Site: brandenburg
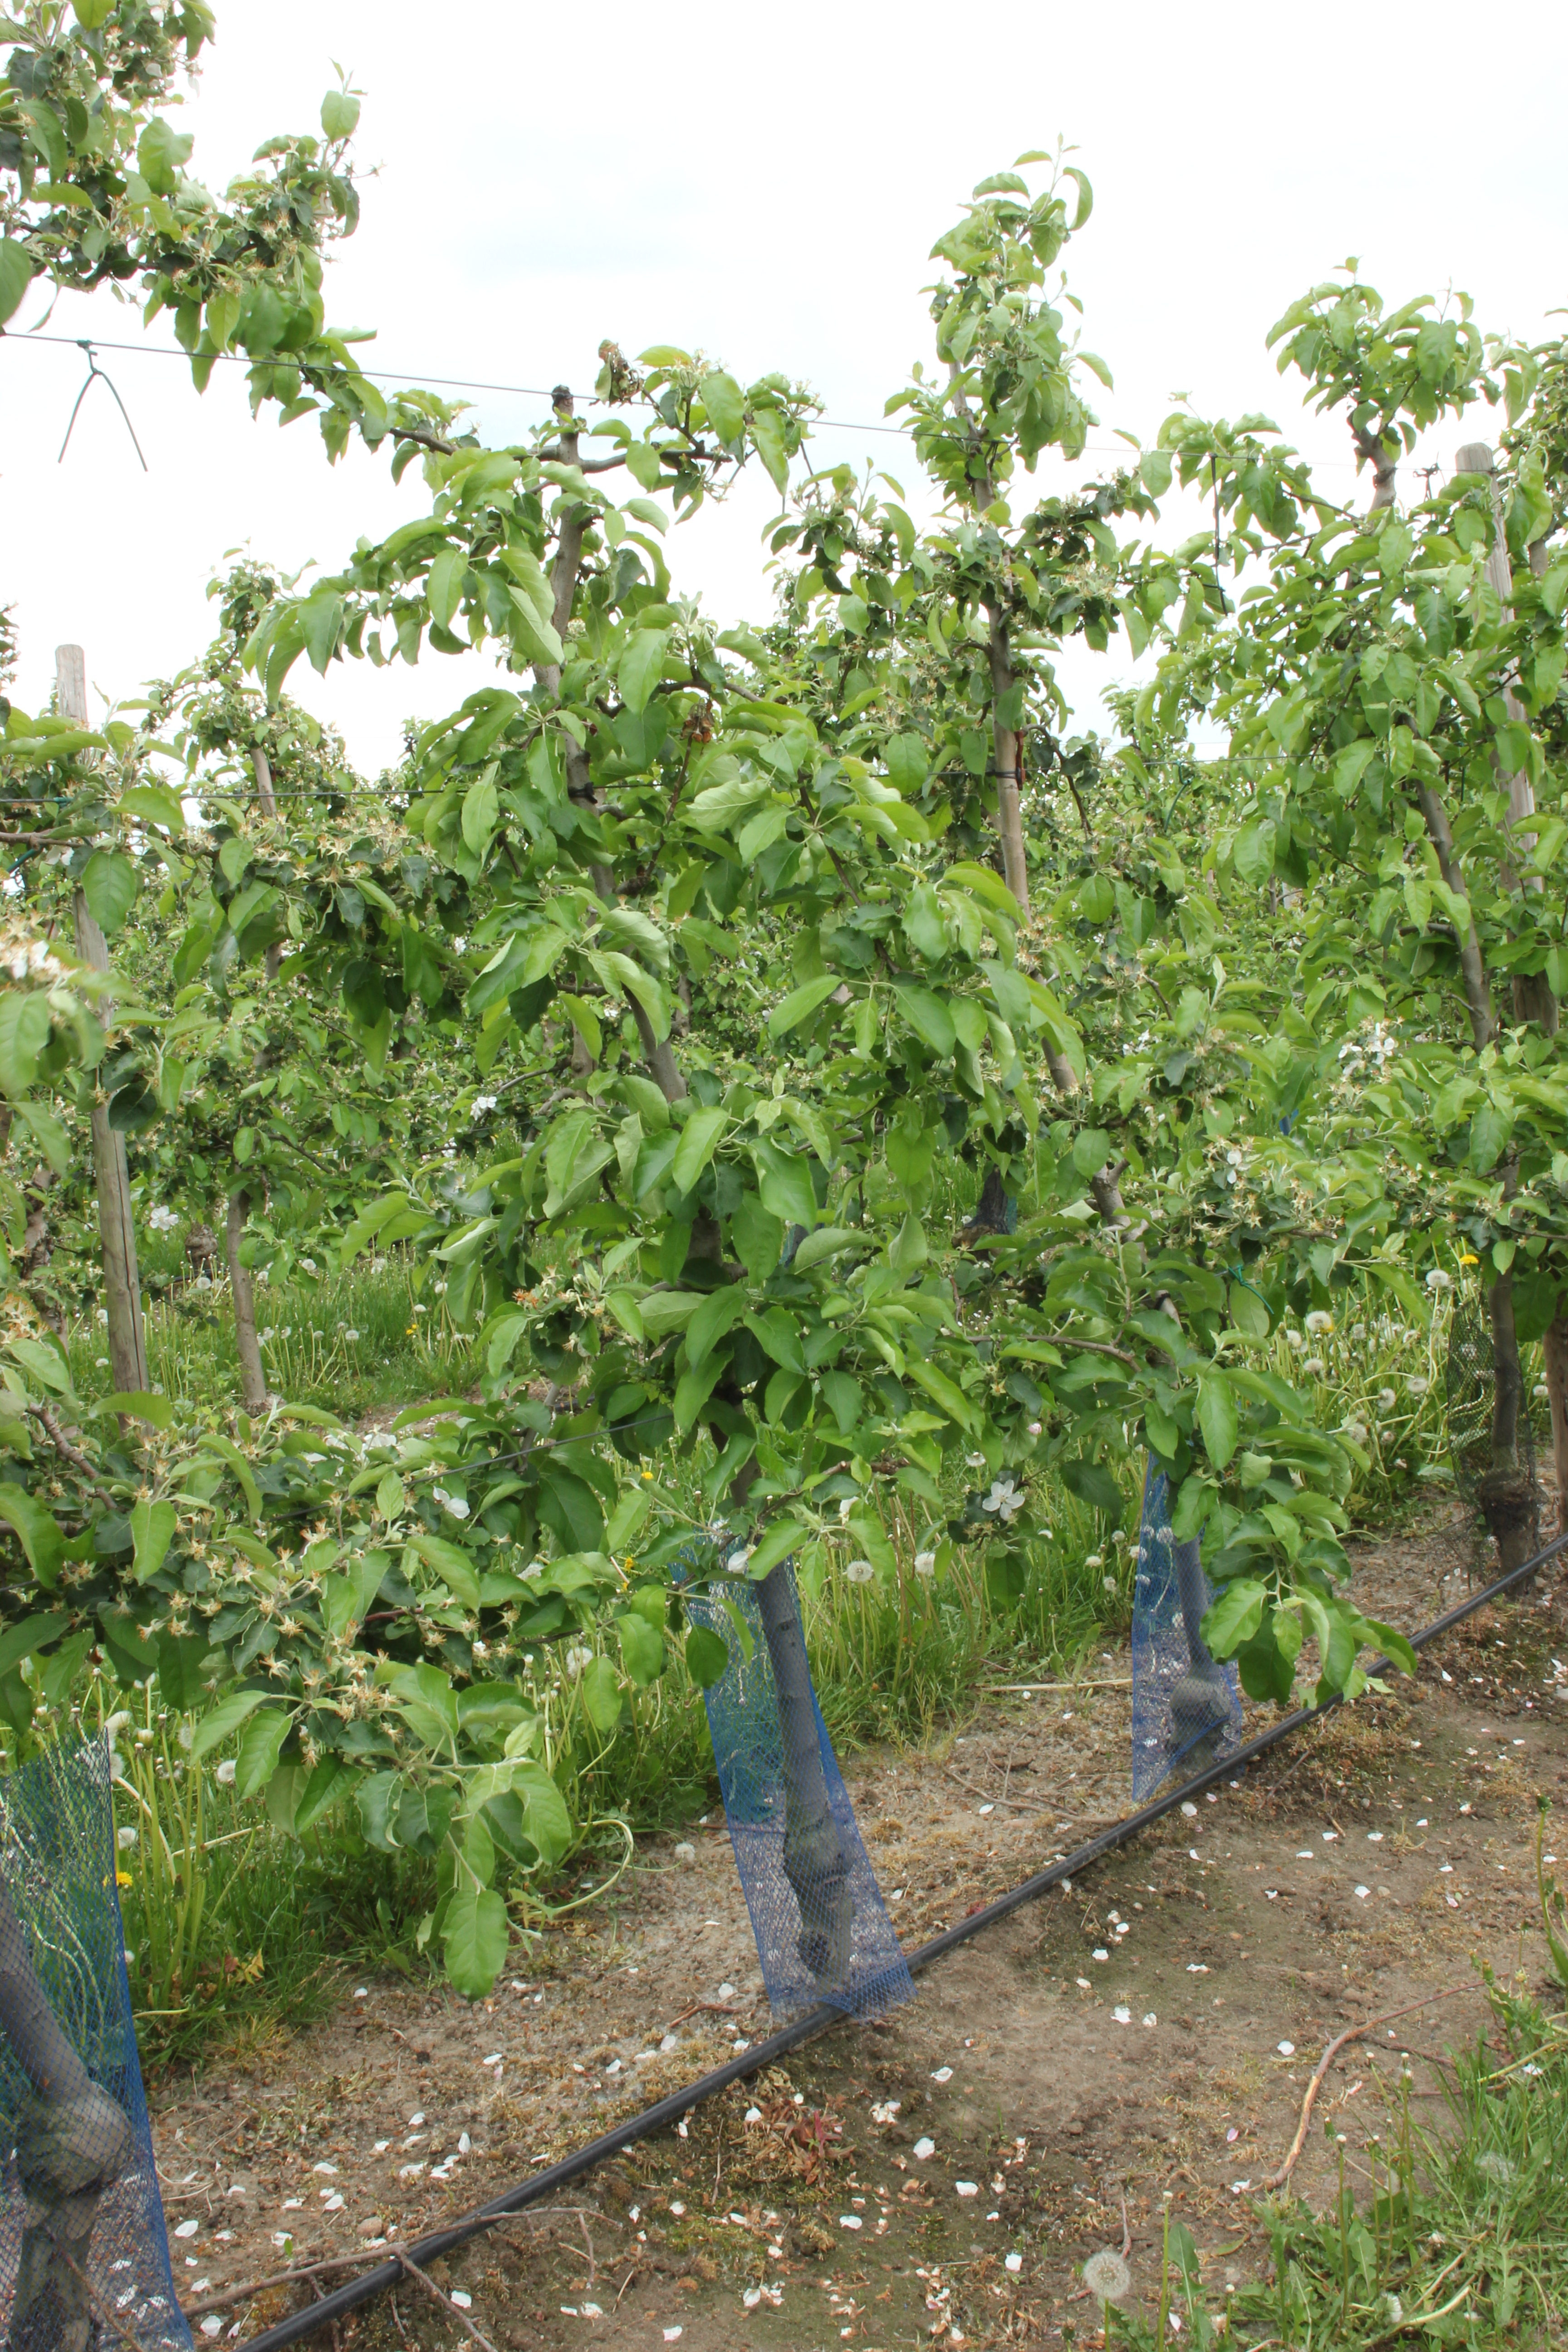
Growth stage (BBCH 67): Flowering